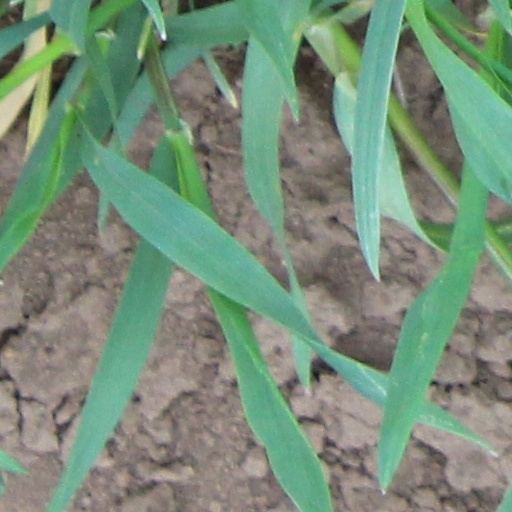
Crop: wheat